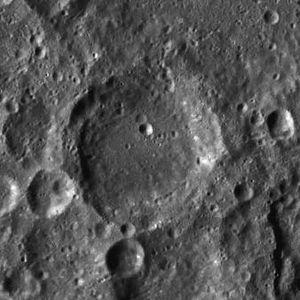
Backlund est un cratère d'impact sur la face cachée de la Lune. Le nom fut officiellement adopté par l'Union astronomique internationale en 1970, en référence à Oskar Backlund.